Paraphyses

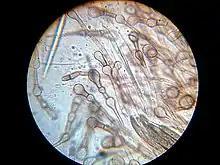
Paraphyses of the species "Glutinoglossum glutinosum" as seen under a light microscope.

Paraphyses are erect sterile filament-like support structures occurring among the reproductive apparatuses of fungi, ferns, bryophytes and some thallophytes. The singular form of the word is paraphysis.